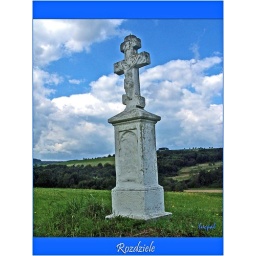
A roadside cross standing lonely in the fields...